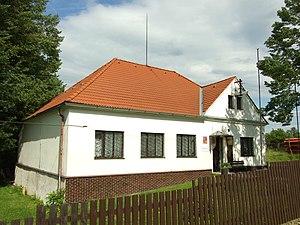
Voznice est une commune du district de Příbram, dans la région de Bohême-Centrale, en République tchèque. Sa population s'élevait à 671 habitants en 2020.